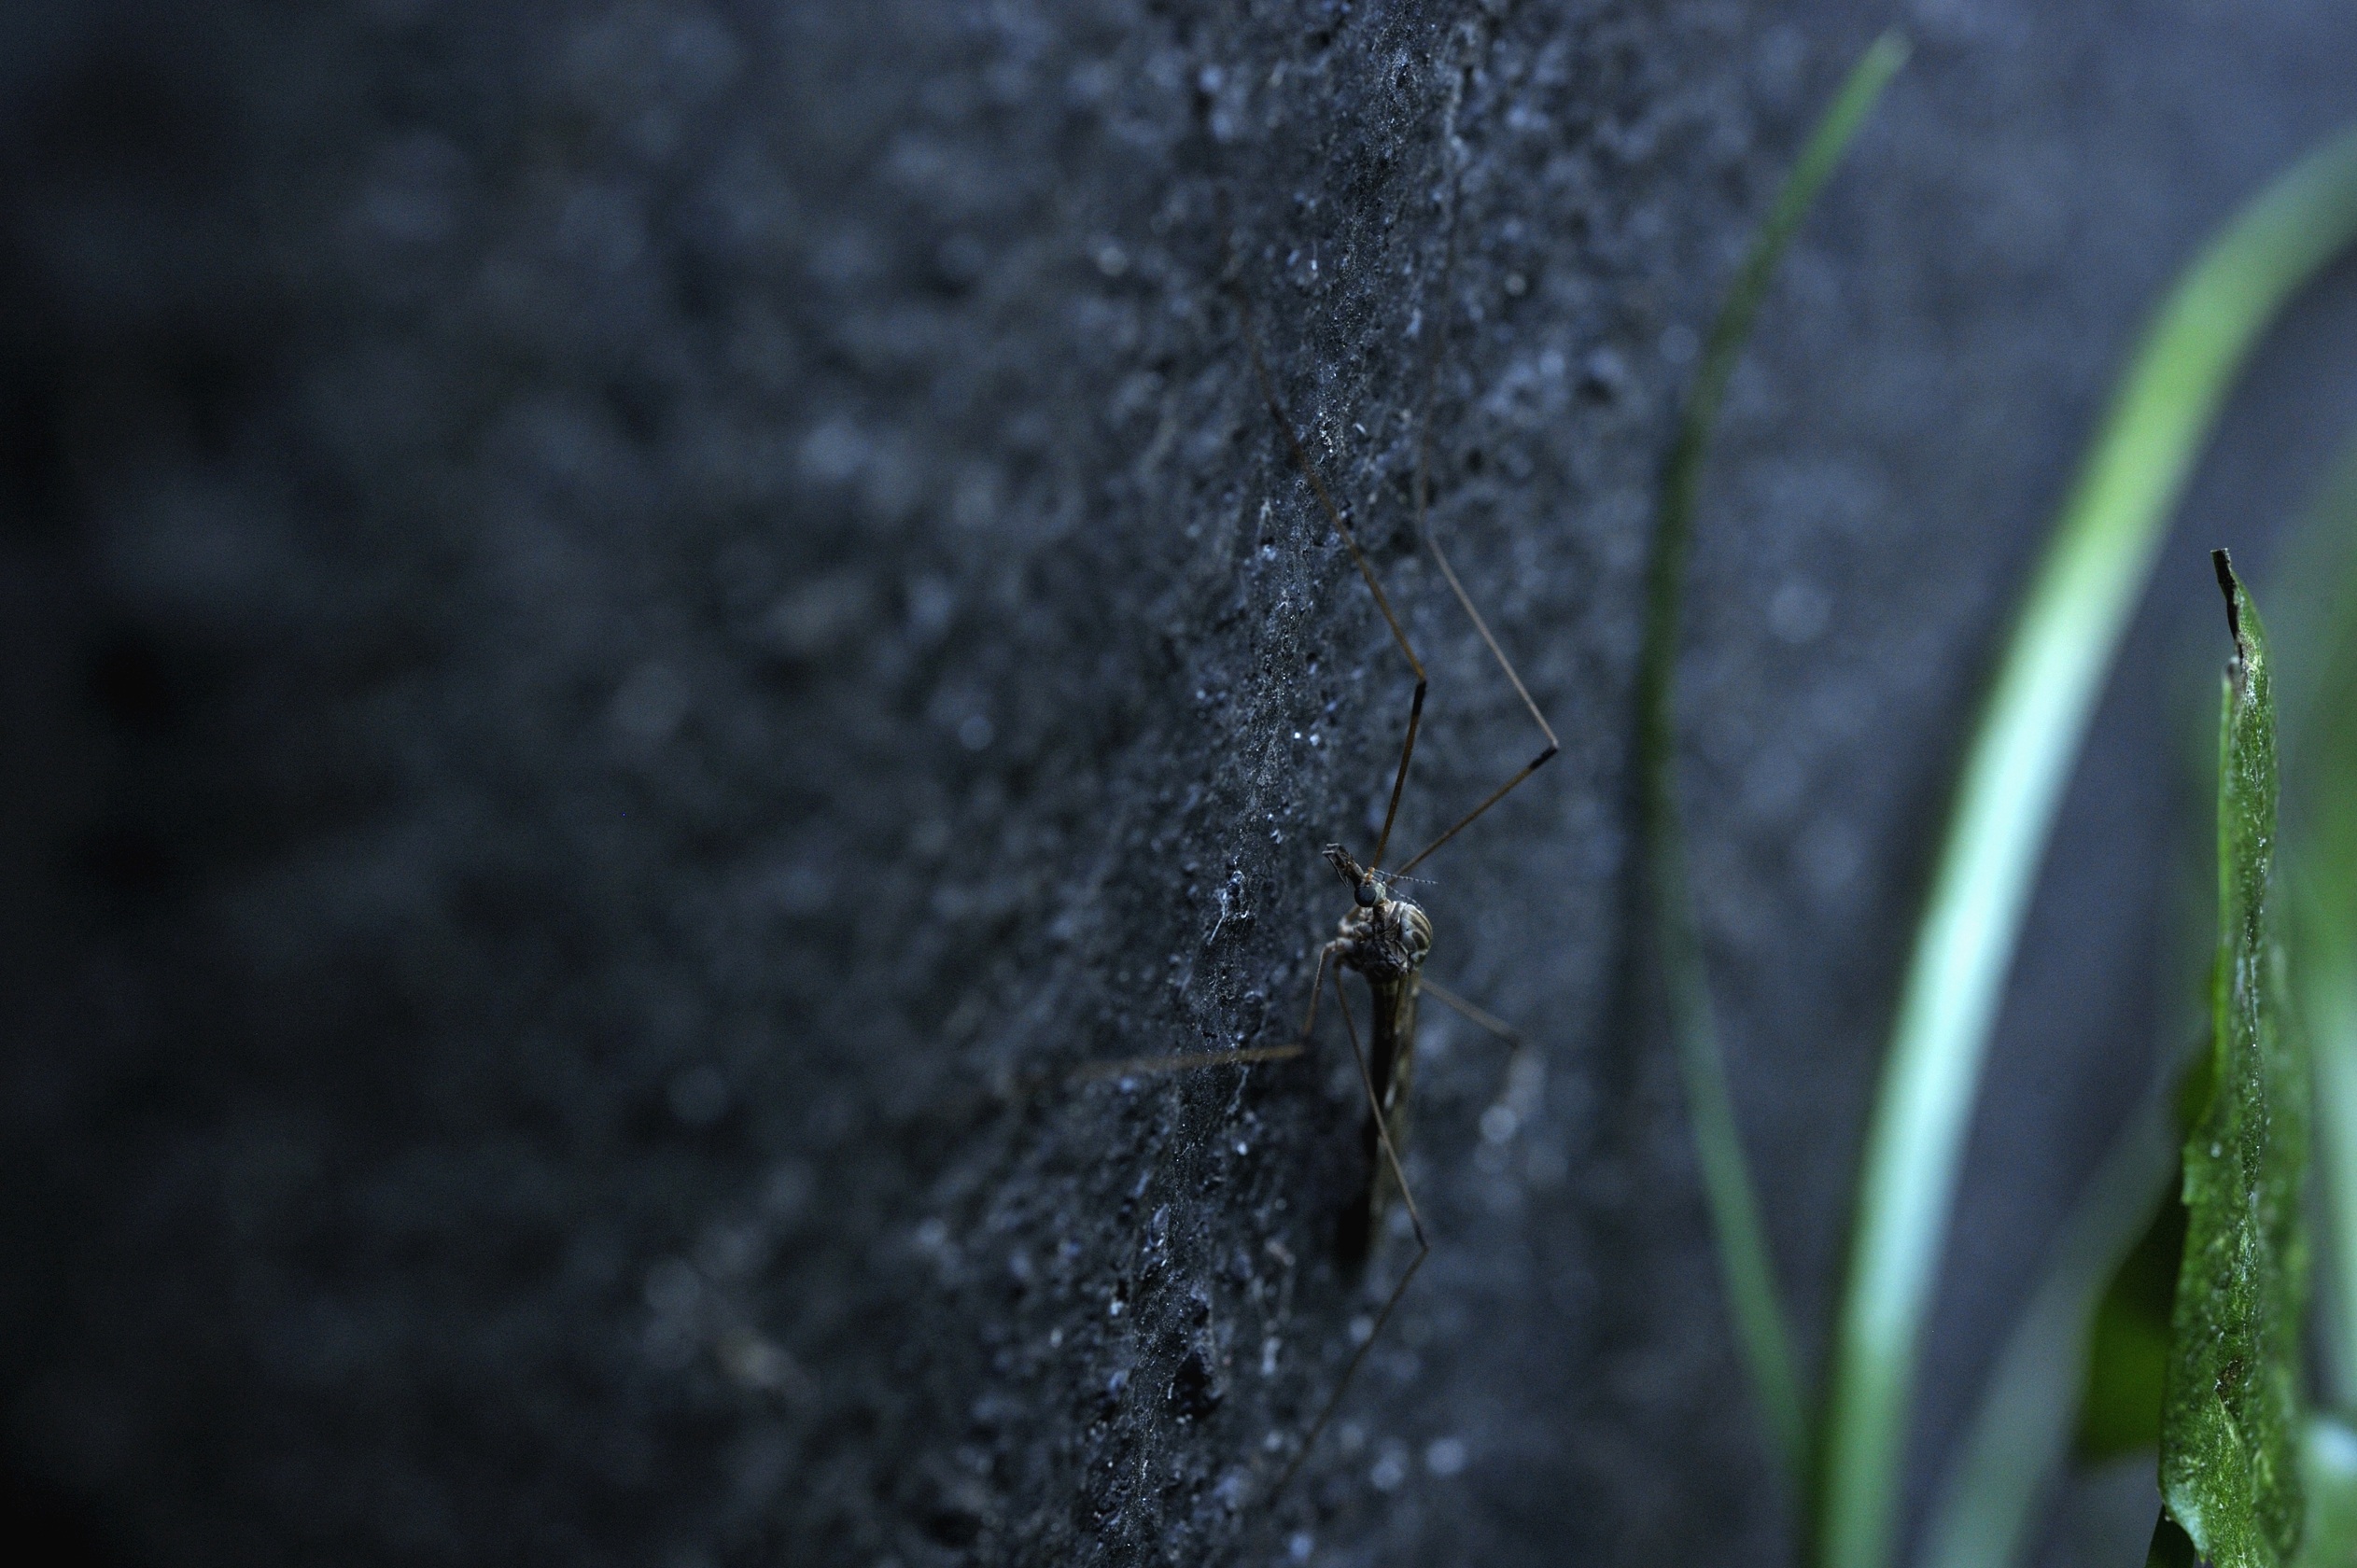
water, nature, photography, leaf, green, insect, soil, fauna, invertebrate, close up, mosquito, macro photography, insect on the wall